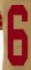
Number: 6